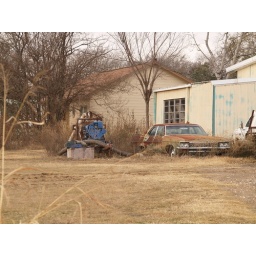
Normangee Texas Old Historic Small Town in 2011Classic car in grass next pump  Roads Building Signs Architecture